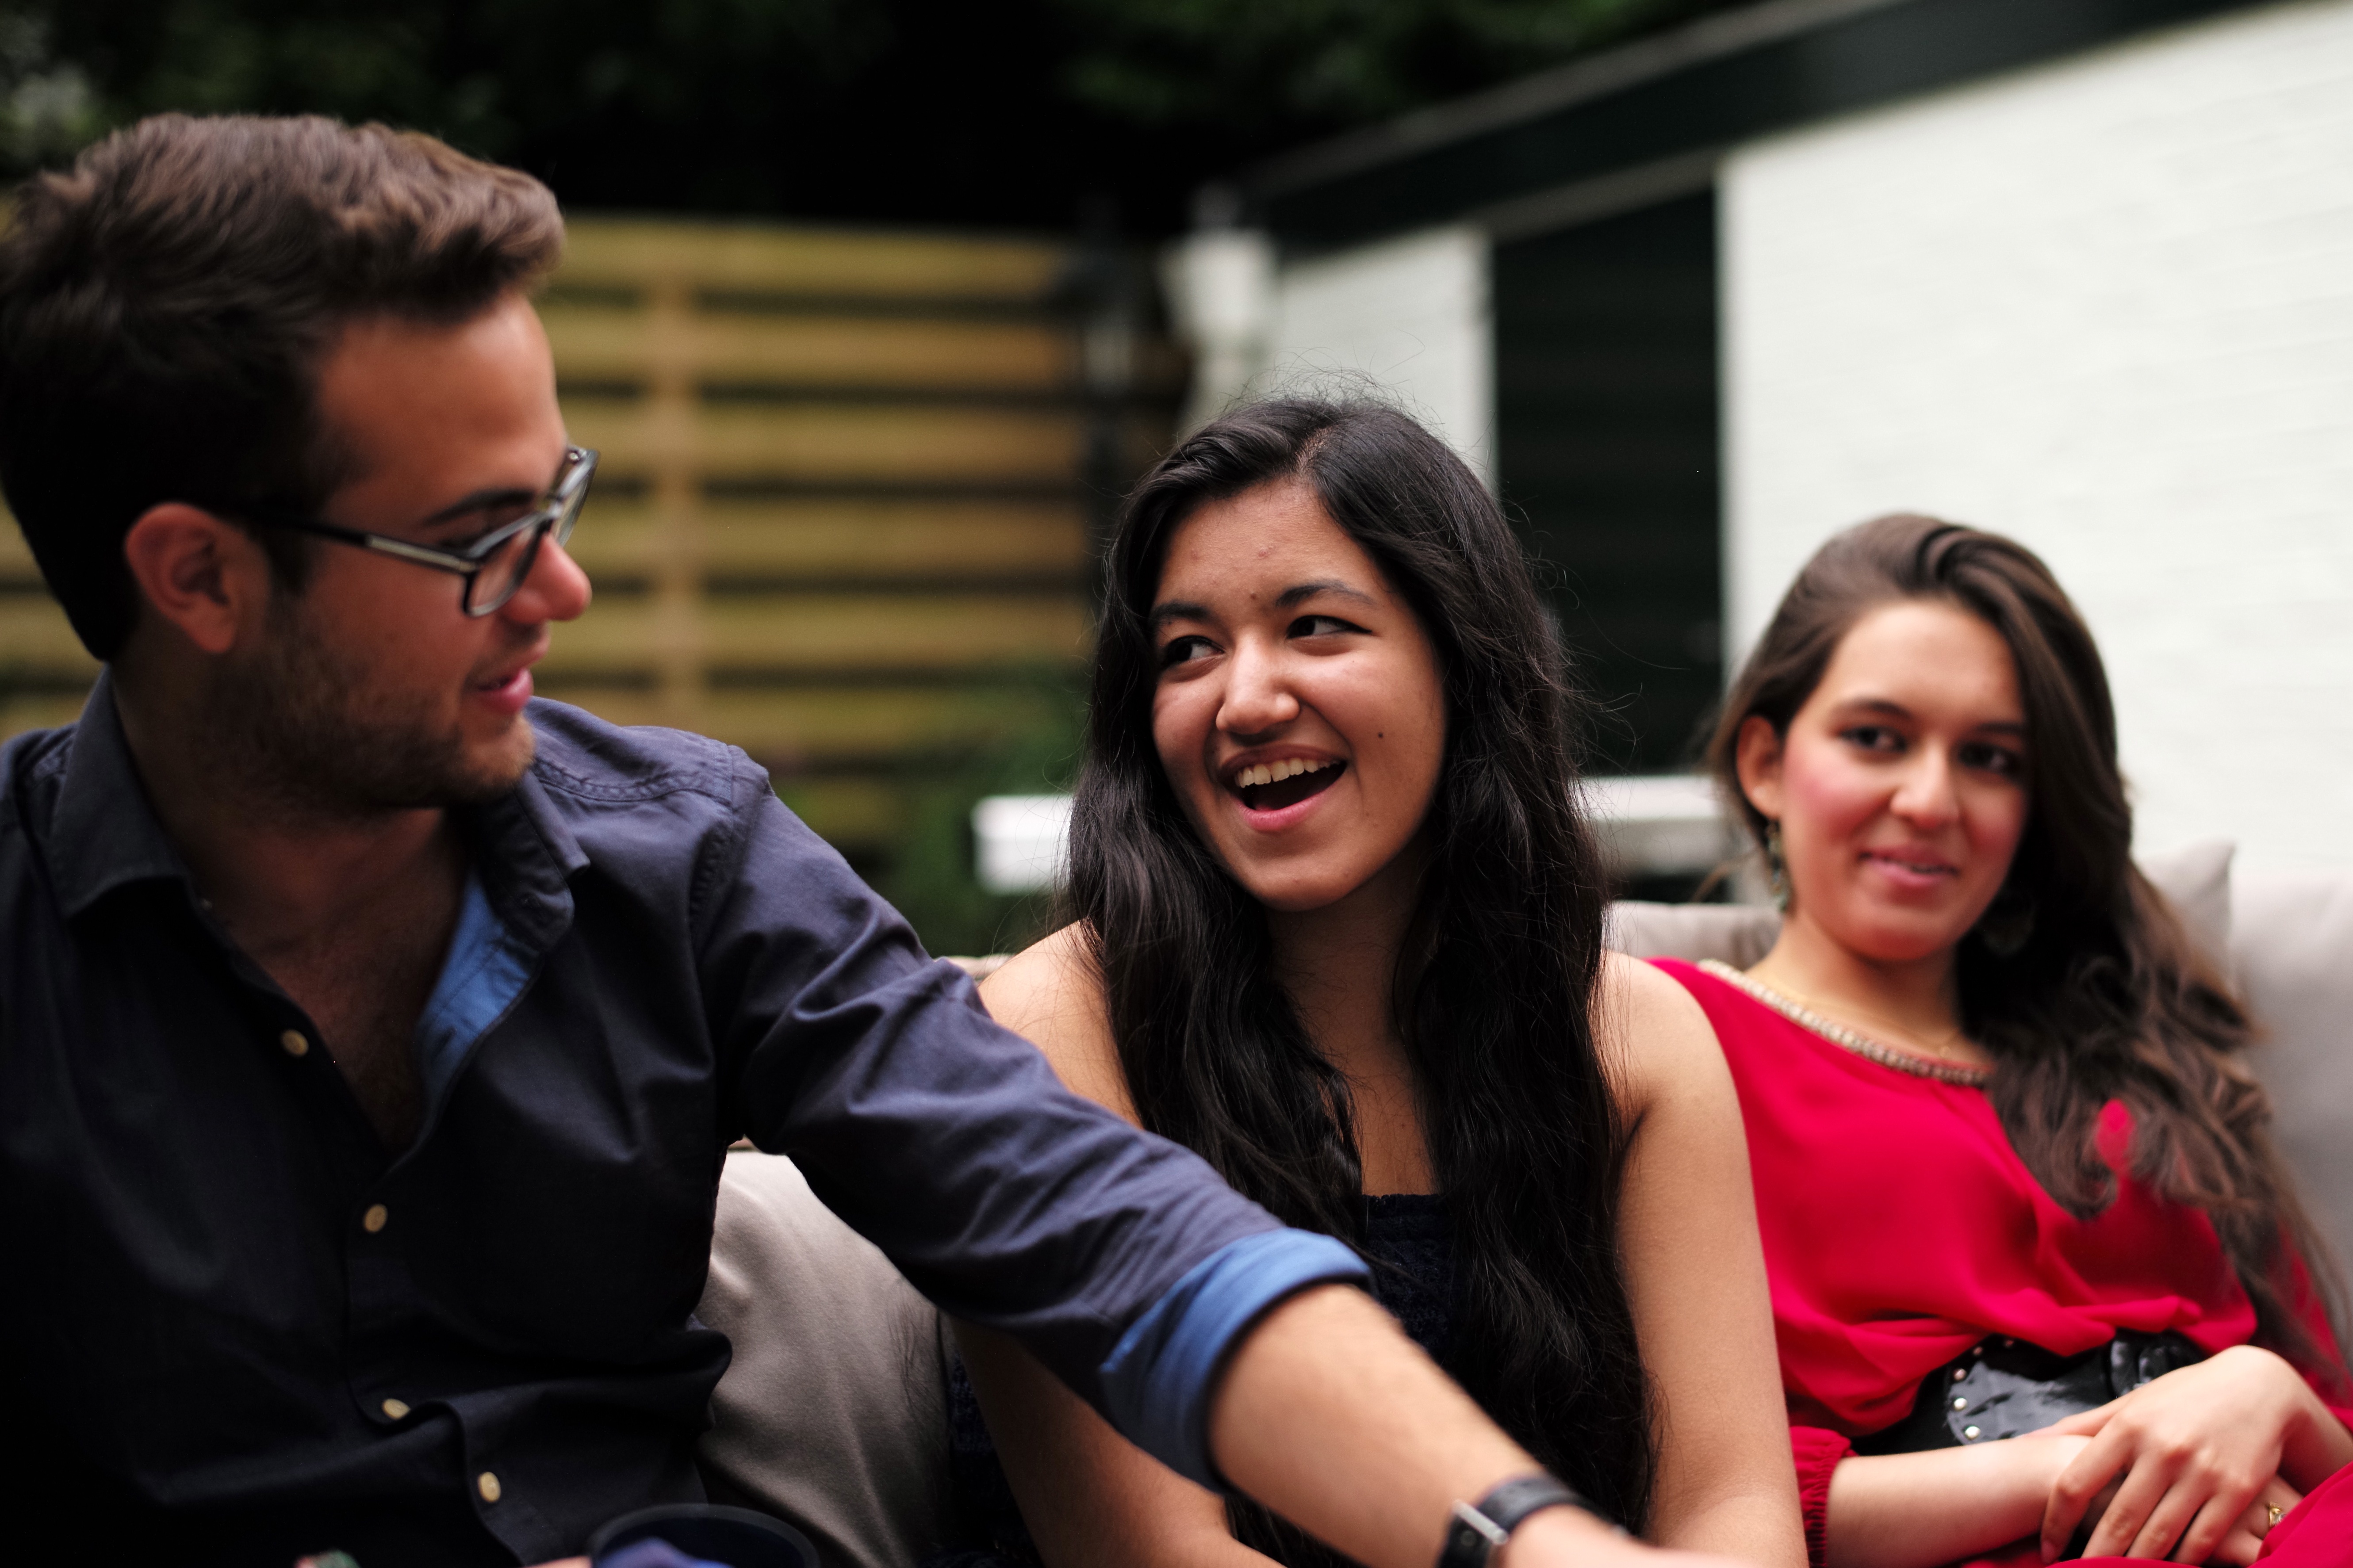
people, garden, holland, m, f14, party, 50, leica, birthday, 240, summilux, teens, 19, social group